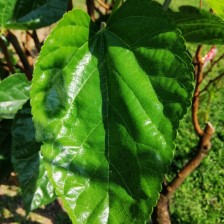
Variety: BlackOodTurkey